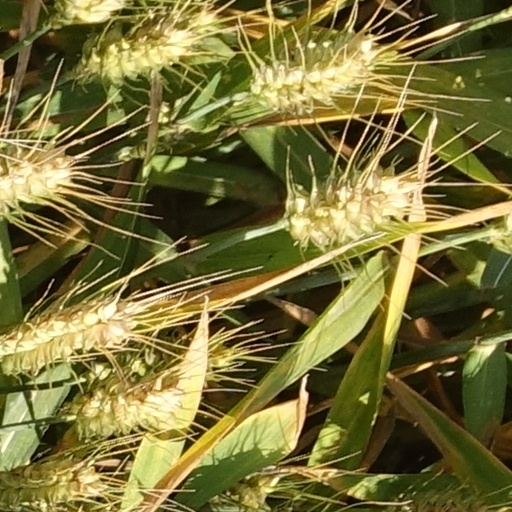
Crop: wheat